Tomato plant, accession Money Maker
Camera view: tilt-top (135 deg); turntable rotation: 0 degrees
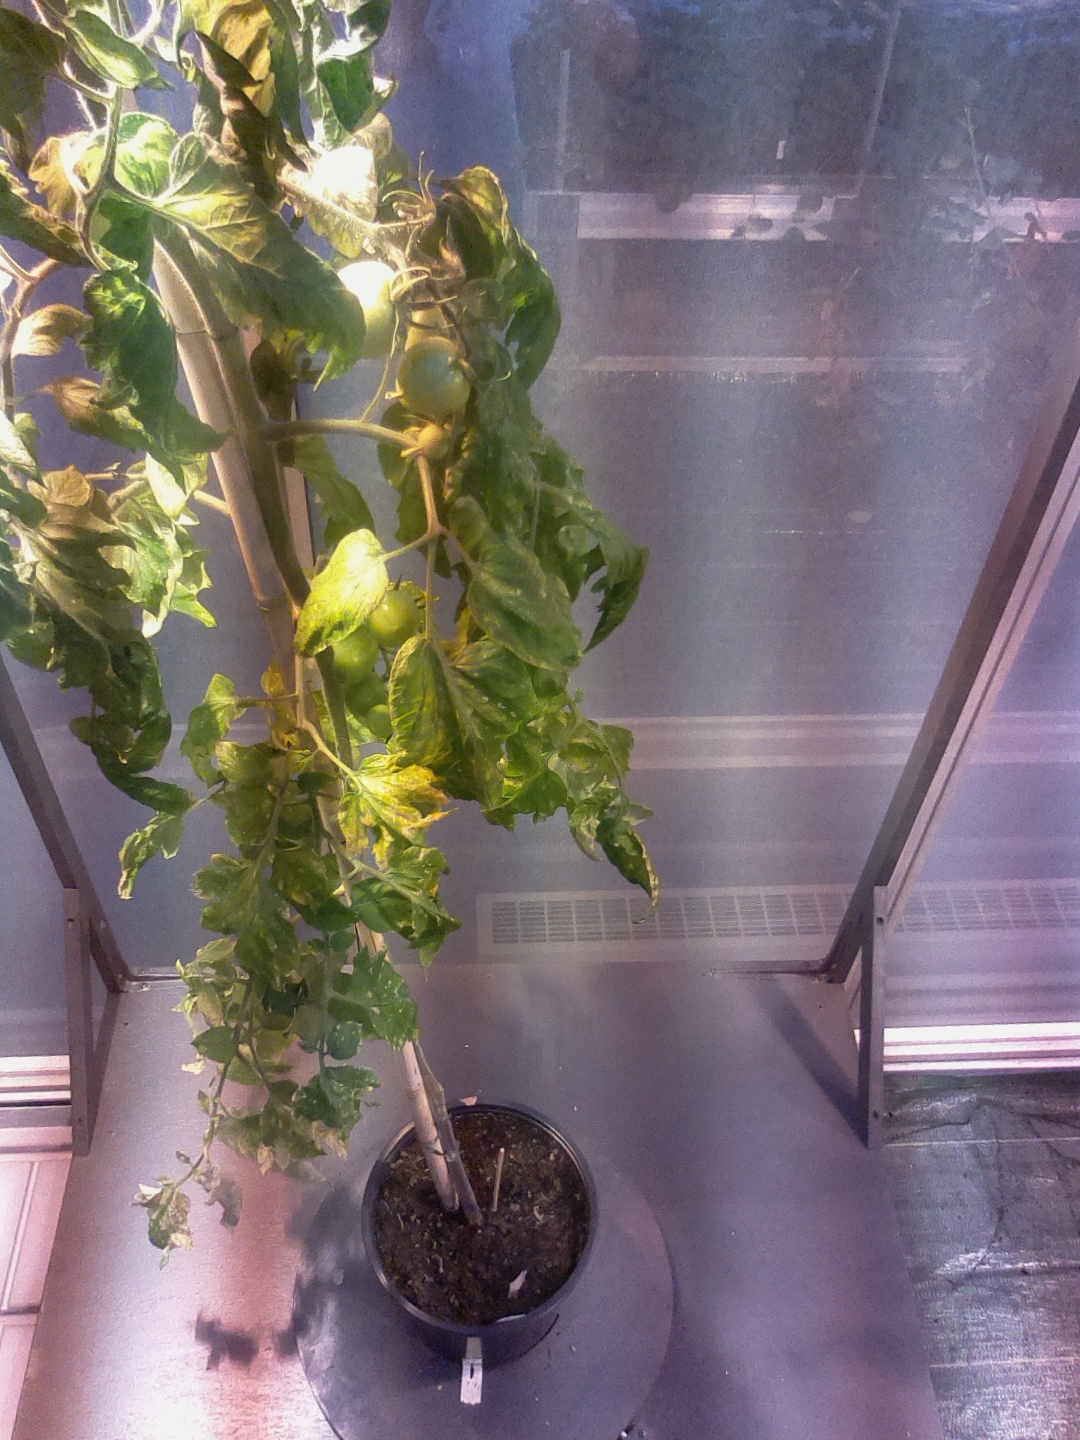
BBCH growth stage 76: 60%-70% of final fruit size